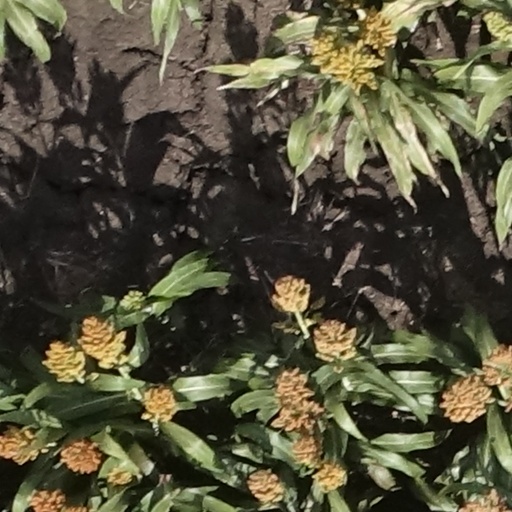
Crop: sorghum